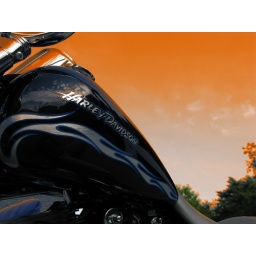
Playing with the color swap feature on my camera. I replaced blue in the sky with orange on my 350Z.